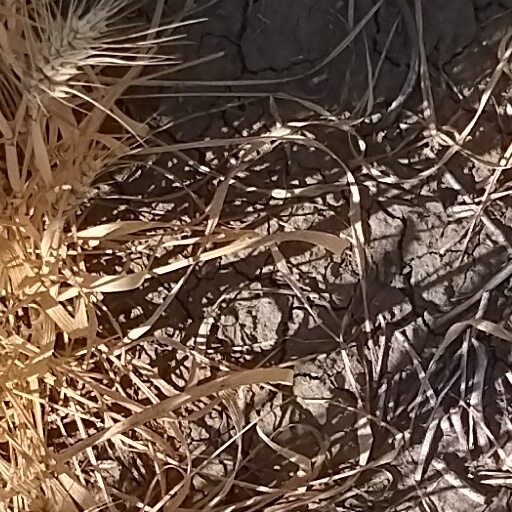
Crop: wheat